Leo Feodoroff

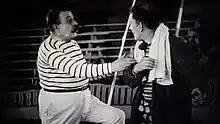
Leo Feodoroff advises Lon Chaney in the 1929 film "Laugh Clown Laugh"

Leo Feodoroff (1867 - November 23, 1949) was a Russian opera impresario, singer and silent film actor.